Cosmo Gang the Puzzle

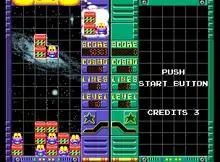
The player dropping blocks and Jammers in the single-player mode

"Cosmo Gang the Puzzle" is a falling tile puzzle game in the vein of games such as "Tetris" (1985) and "Puyo Puyo" (1991). The objective is to drop down formations of descending blocks and pink-colored aliens named "Jamms" in a vertical-oriented playfield. Blocks are cleared by matching them into complete horizontal rows of six. Jammers cannot be cleared by aligning them in rows, and are instead cleared by placing a blue-colored sphere on top of or near them, which will defeat any Jammers in its path and disappear when stuck in a spot with no Jammers left. The arrow shown on the sphere indicates the direction it moves. Defeating Jammers fills a portion of a meter situated at the center of the screen; when filled, a star drops from the top of the puzzle well that clears all Jammers beneath it. The game ends once the objects reach the top of the screen.